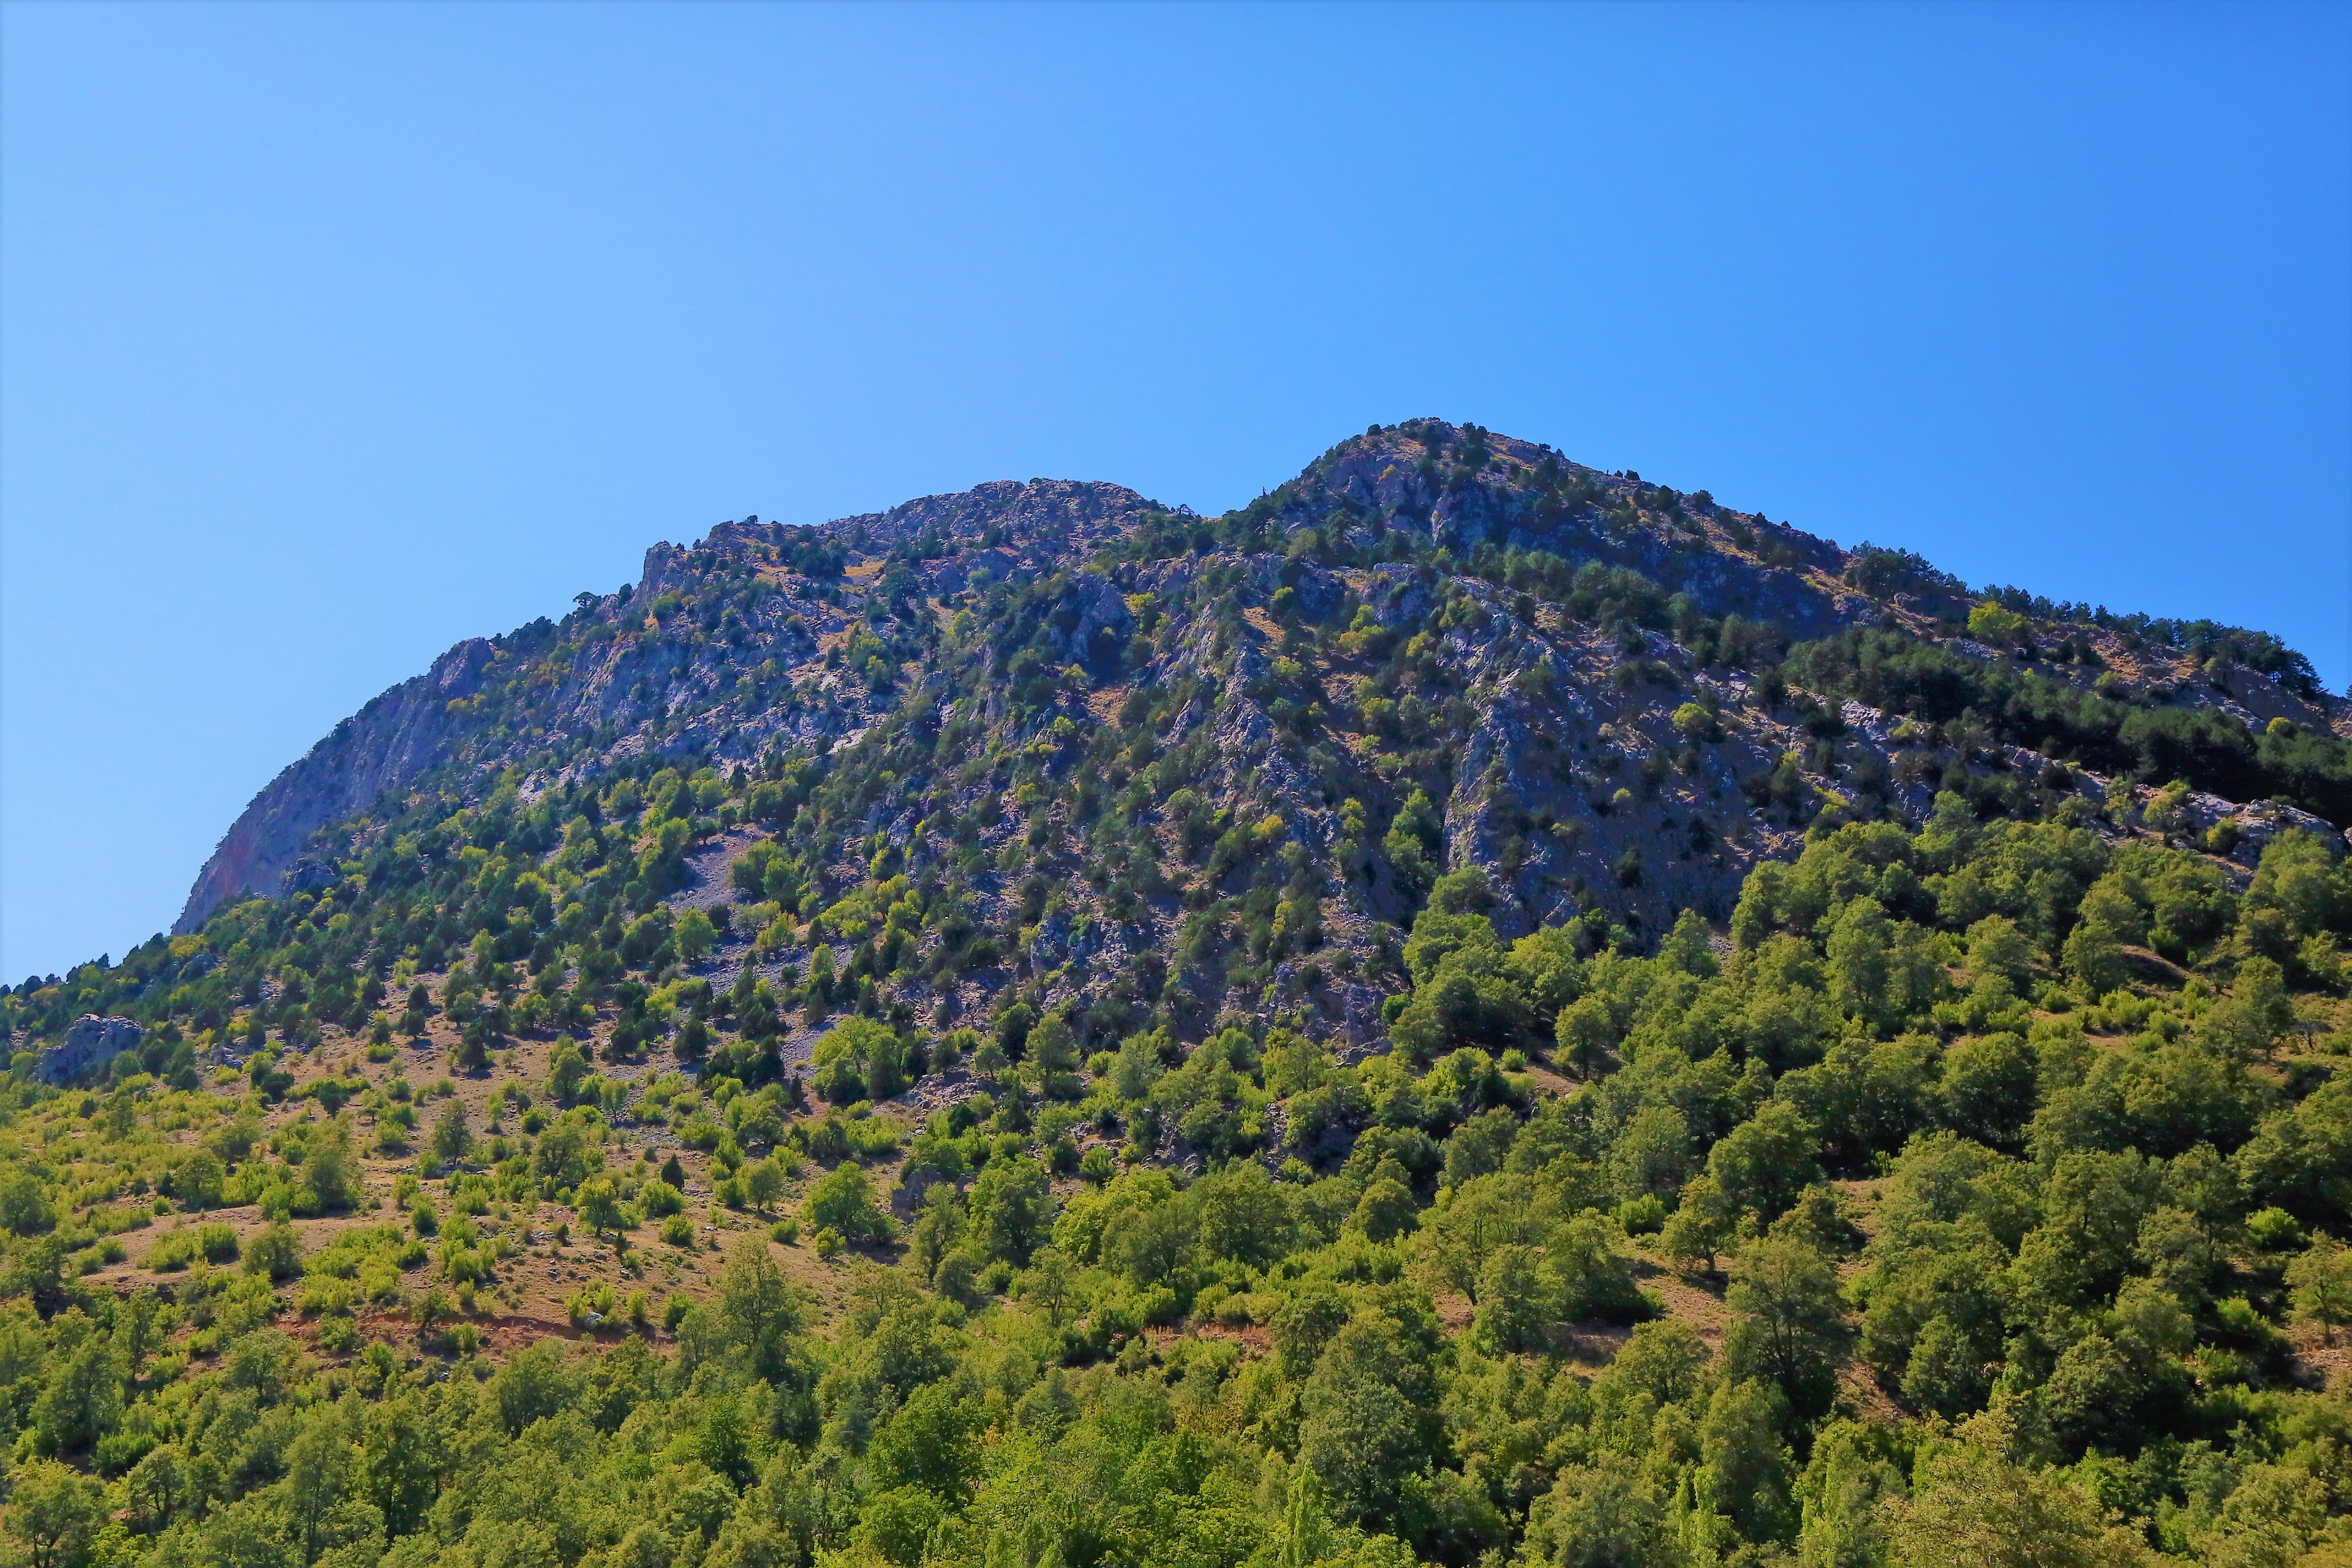
mountains, nature, green, forest, high, tree, plant, rural, leaf, mountainous landforms, mountain, vegetation, hill, sky, ridge, hill station, wilderness, highland, natural landscape, mountain range, nature reserve, biome, plant community, mount scenery, tropical and subtropical coniferous forests, cloud, rock, national park, chaparral, shrubland, massif, jungle, landscape, terrain, tourism, rainforest, summit, road, valdivian temperate rain forest, temperate broadleaf and mixed forest, fell, plateau, vacation, escarpment, grassland